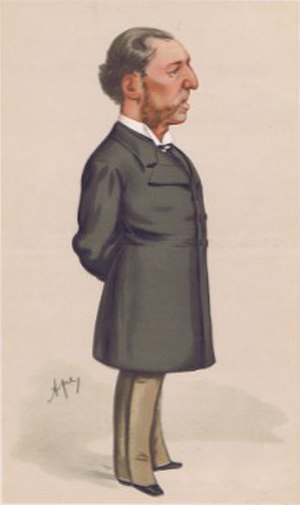
Frederick Greenwood
Frederick Greenwood.
Frederick Greenwood var en engelsk forfatter.